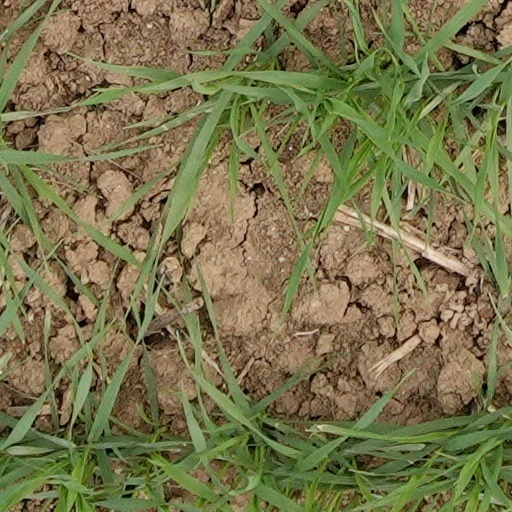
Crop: wheat